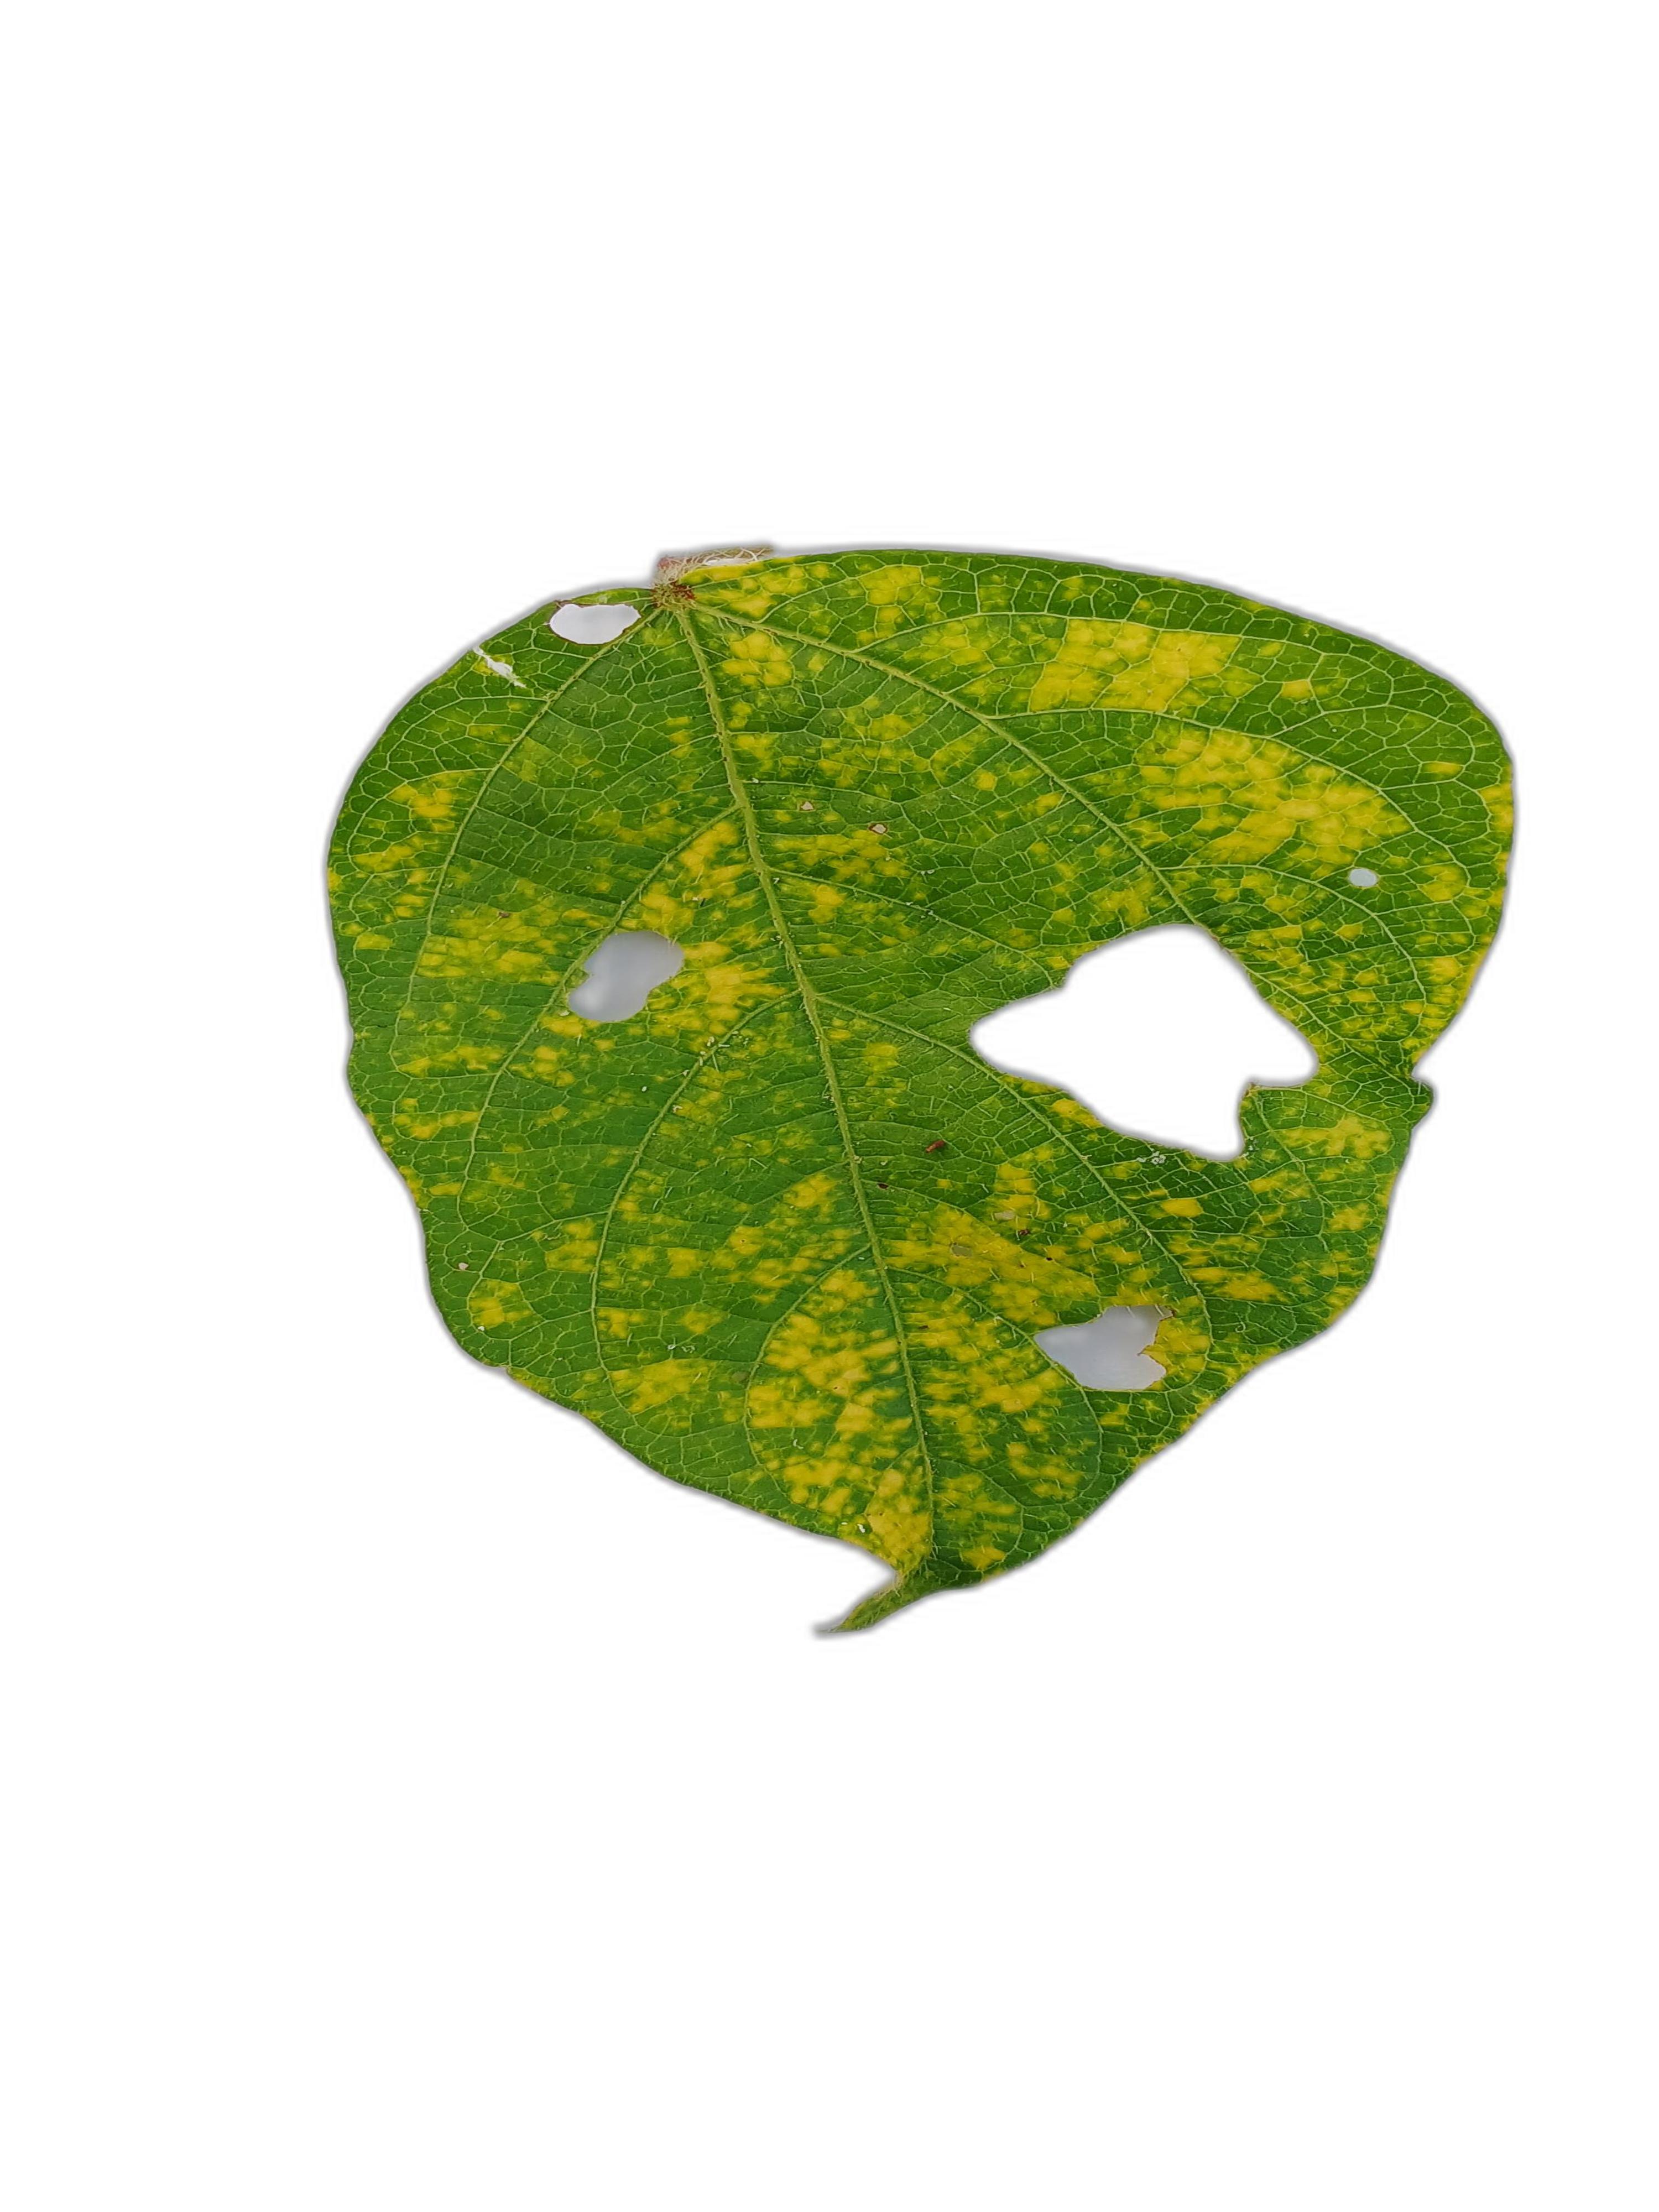
Label: Yellow Mosaic